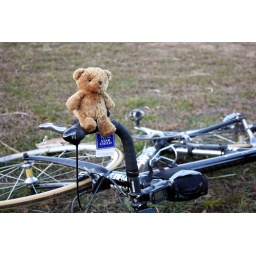
i saw a bear by the river